Dobbin House Tavern

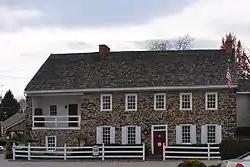
Dobbin House Tavern, November 2010

The Dobbin House Tavern, known also as Dobbin House, on 89 Steinwehr Avenue in Gettysburg, Pennsylvania is a tavern which is listed on the National Register of Historic Places.